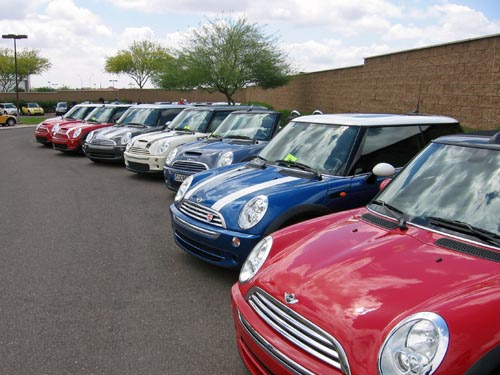
Label: not_food